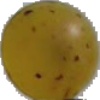
Label: white_grape